William Gould (actor)

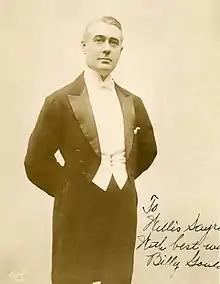
Gould in 1911

William Gould (May 2, 1886 – May 15, 1969) was a Canadian-American film actor. He appeared in more than 240 films during his career. In films, Gould portrayed Jed Scott, a leader of homesteaders, in the serial "The Lone Ranger Rides Again" (1939) and Air Marshal Kragg in the serial "Buck Rogers" (1939).